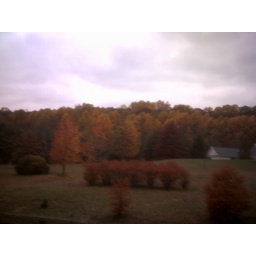
A pretty hill side near my house .